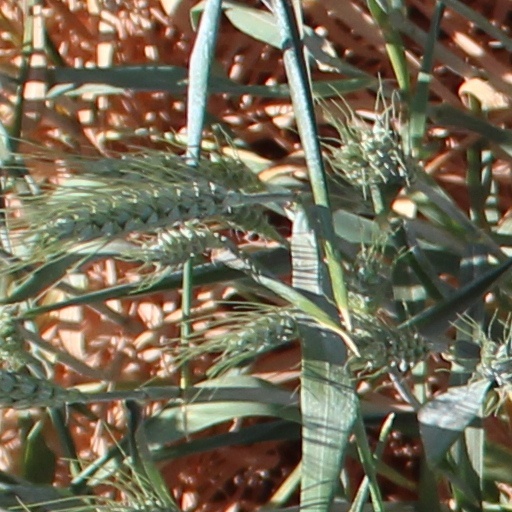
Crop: wheat